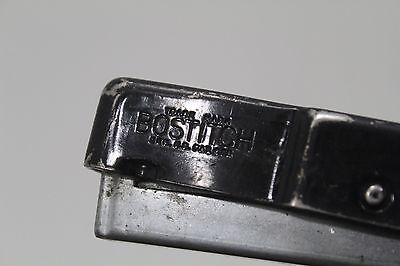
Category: stapler